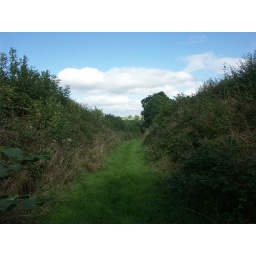
This was once the main road from the castle in Bretby (demolished in 1630) to the town of Repton.